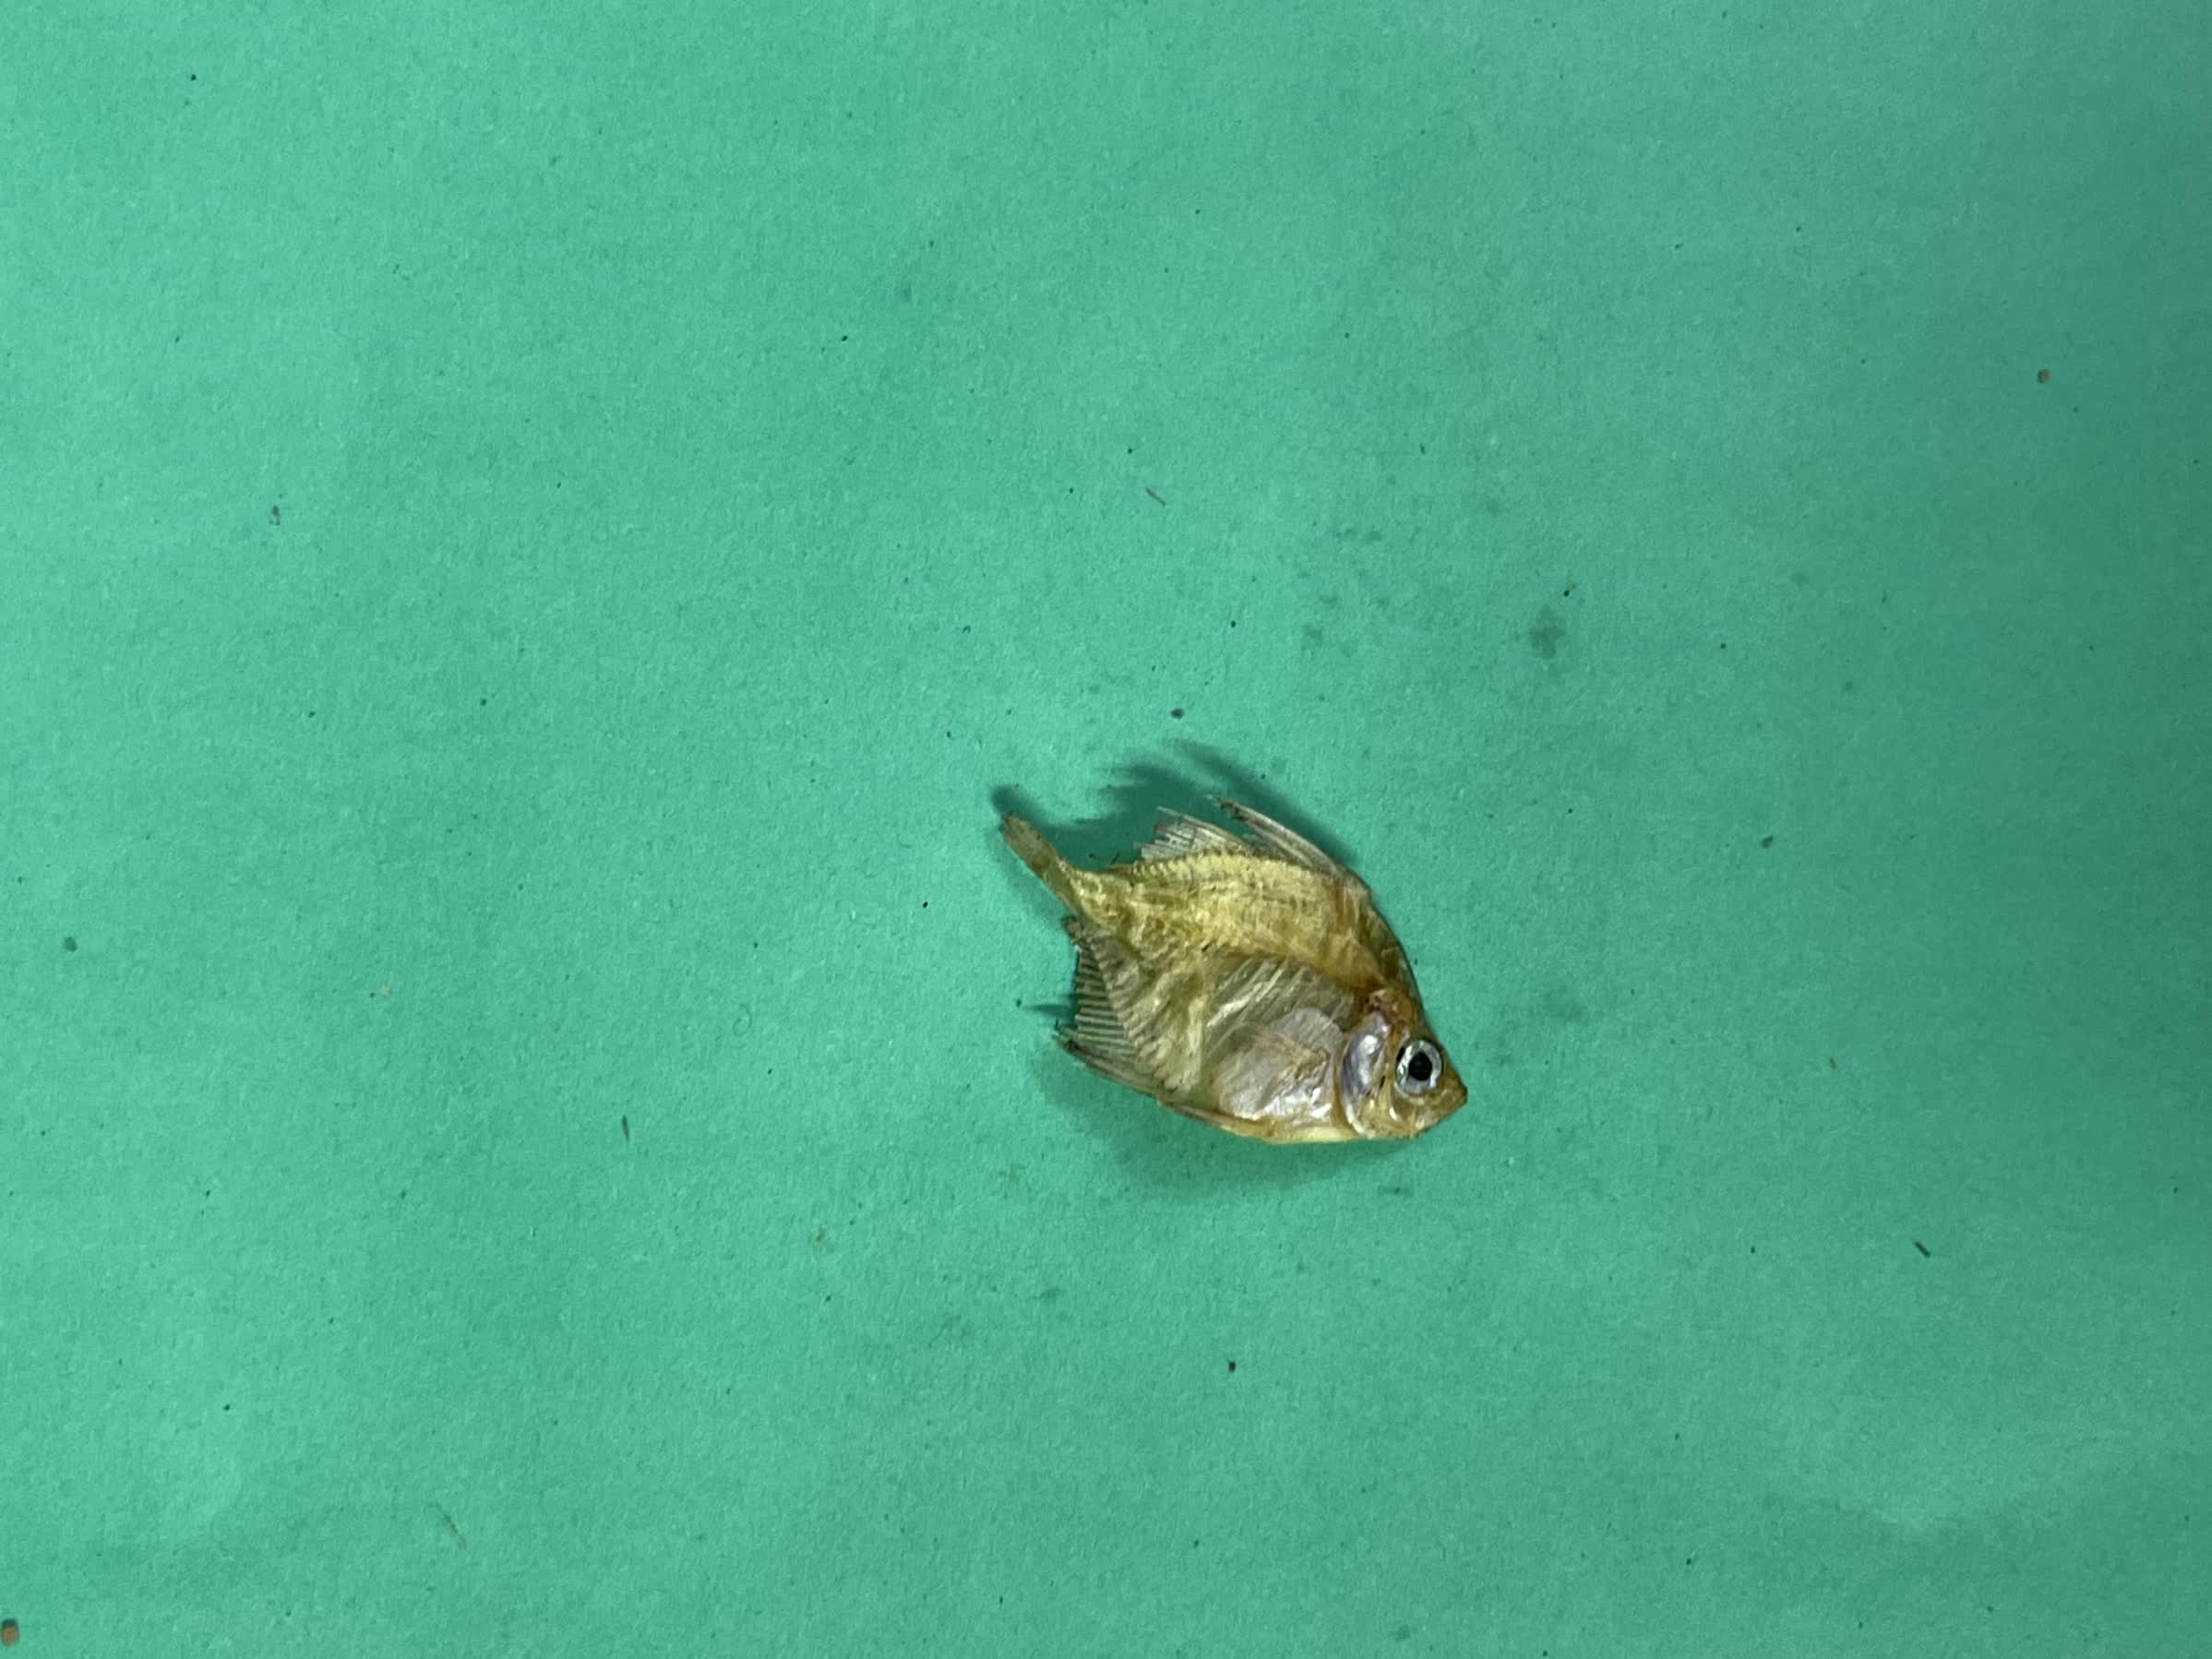
Species: Chanda